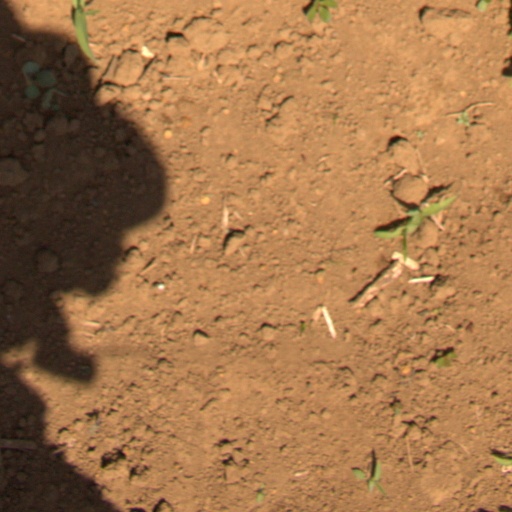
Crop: Jerusalem artichoke